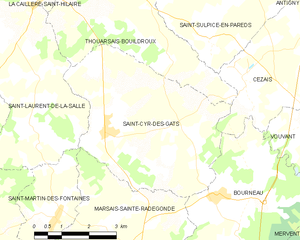
Carte des communes françaises Saint-Cyr-des-Gâts